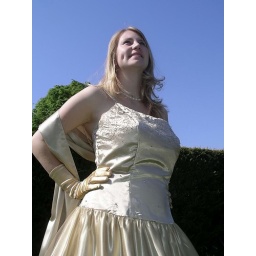
Golden Cindy in front of the blue sky also makes a beautiful picture ;-)